Sikhwala

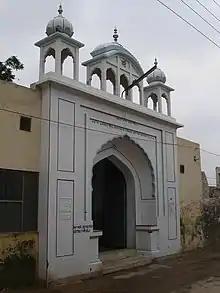
Entrance gate of Gurudwara.

Baba Kharak Singh has an important place in the history of this village. Sant Anant Prakash used to live in a Dera. He belonged to the Udasin tradition of saints and lived a simple life. He was a revered man among the people. In Dera, Sri Gurugranth Sahib is read with traditional devotion.